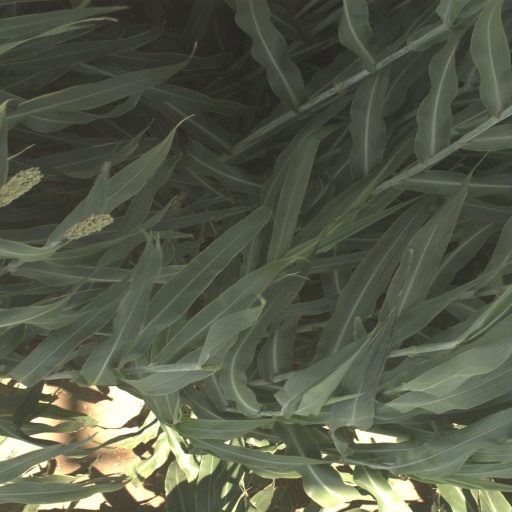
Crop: sorghum